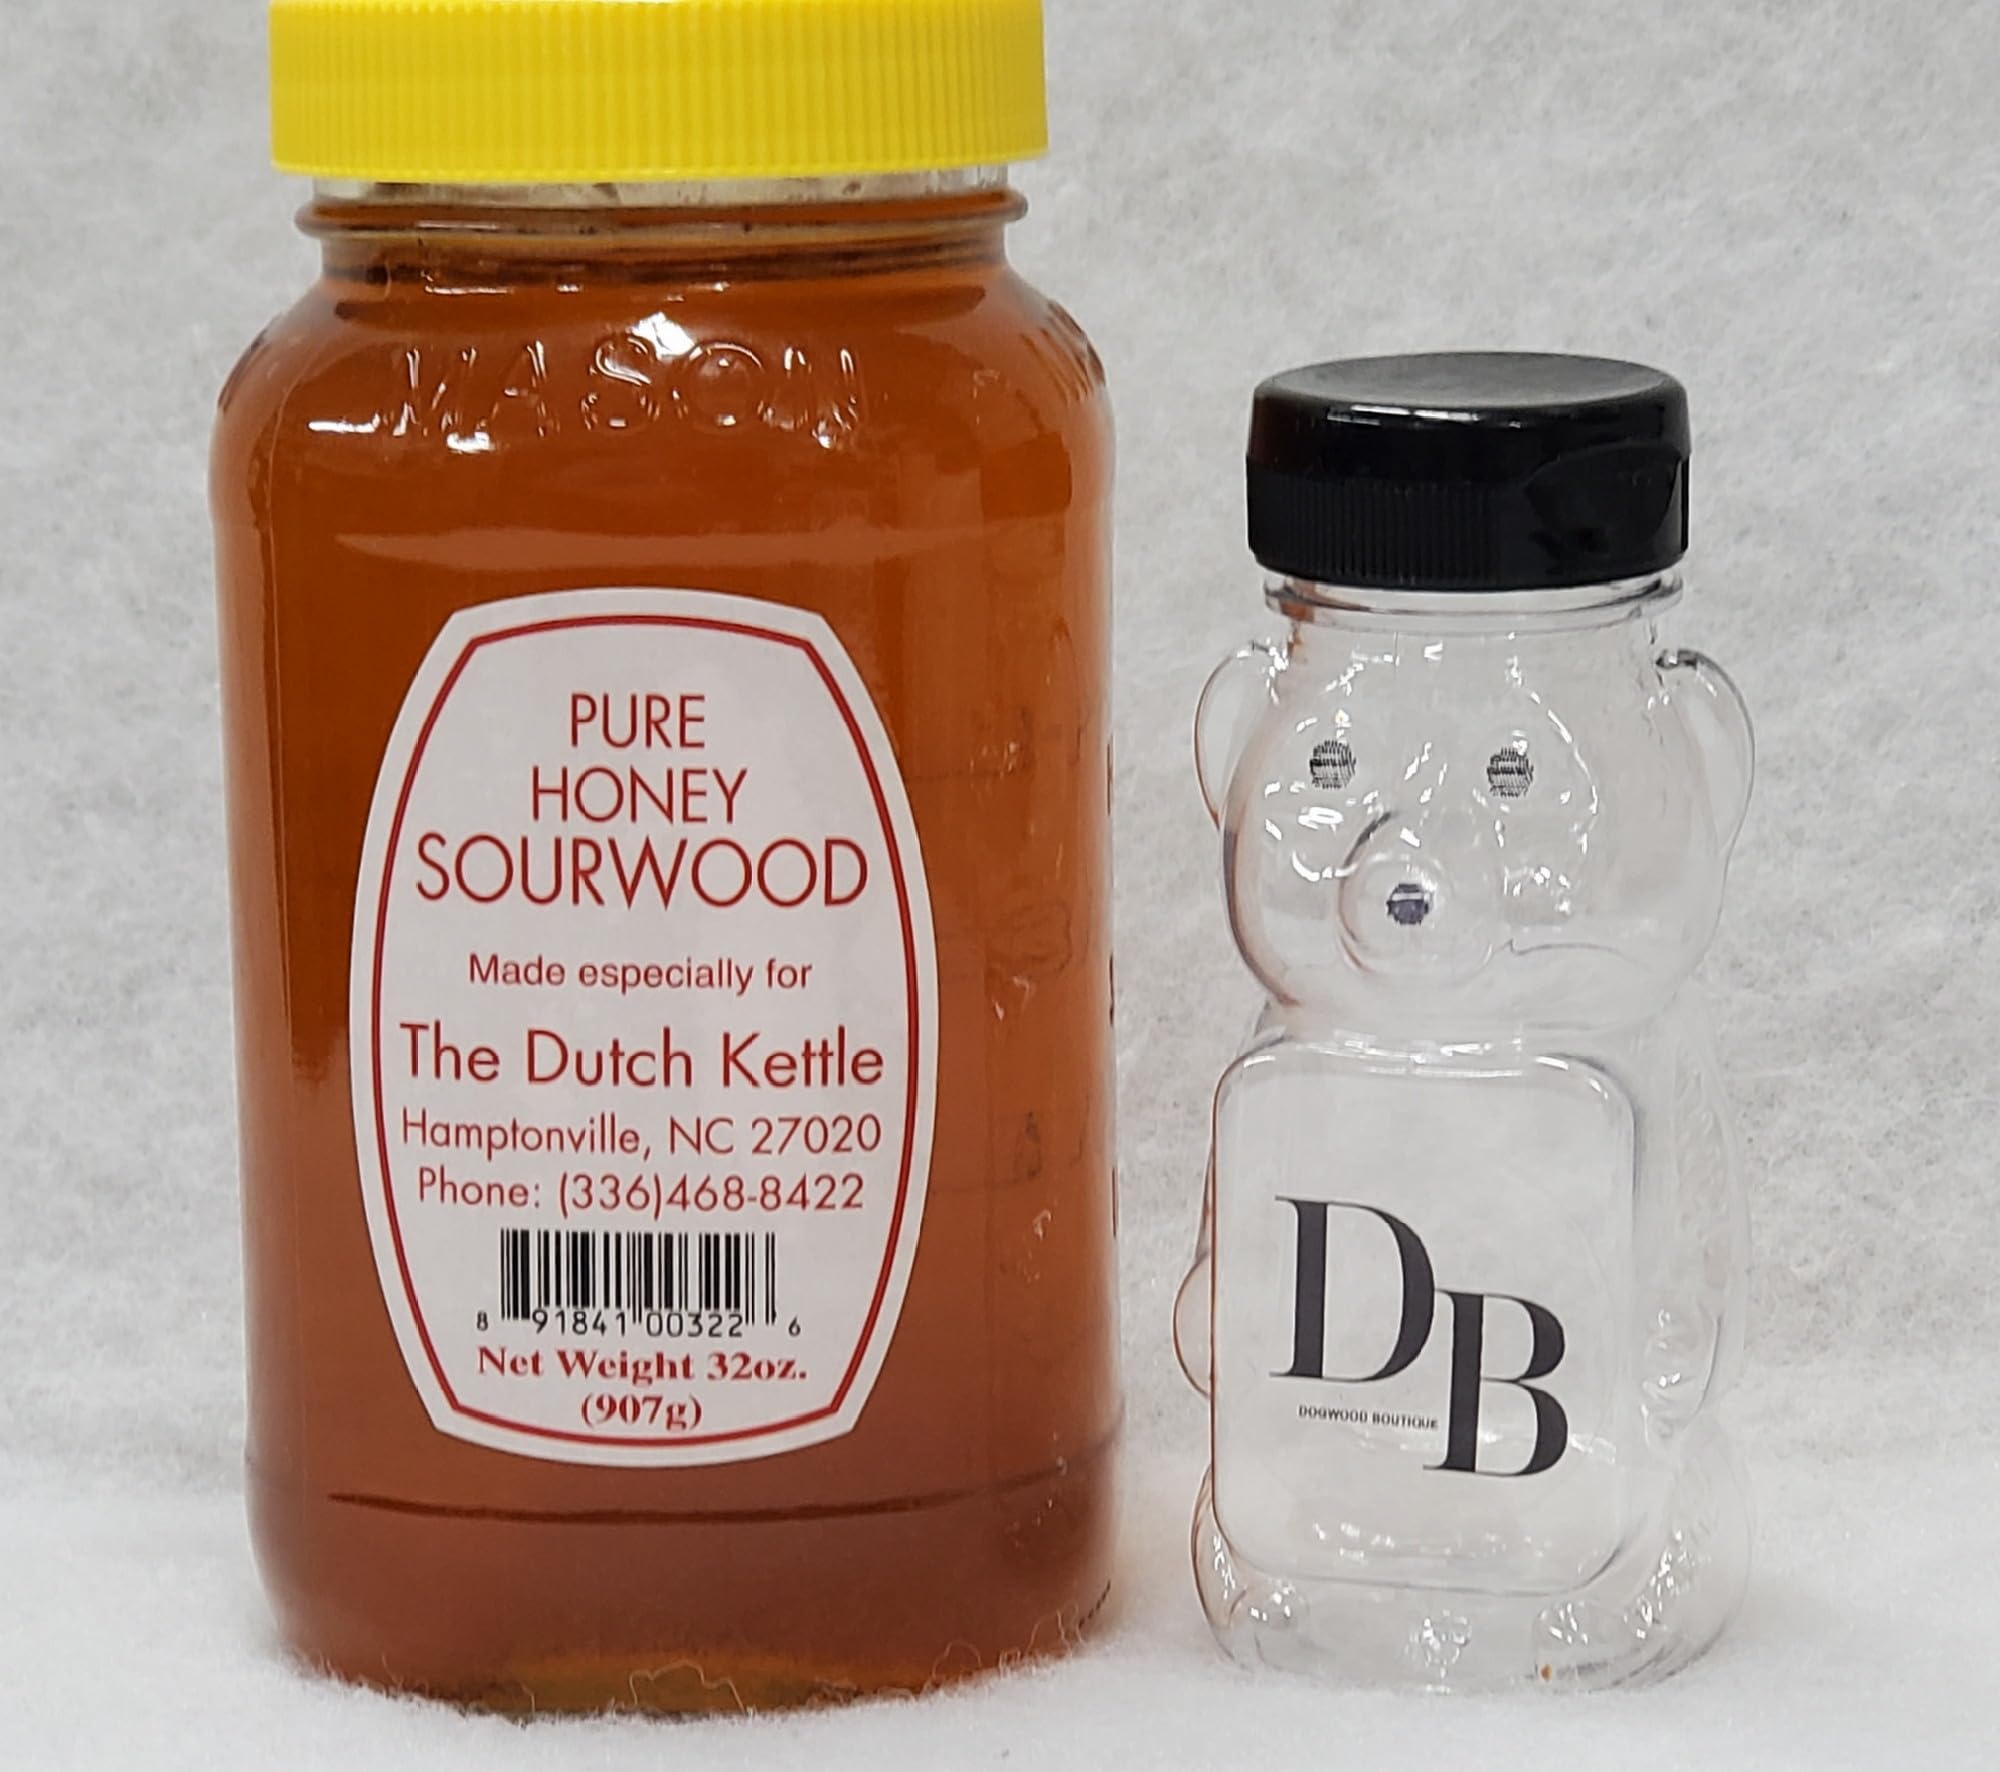
Item Name: Sourwood Honey for The Dutch Kettle 32 Oz. With Plastic Honey Bear Bottle
Bullet Point 1: Premium Quality: The Dutch Kettle Sourwood Honey is sourced from the finest sourwood blossoms, ensuring a pure and high-quality honey experience.
Bullet Point 2: Distinct Flavor Profile: Enjoy a rich and robust flavor with subtle hints of caramel, capturing the unique essence of sourwood tree blossoms.
Bullet Point 3: Packaged in a practical 32 oz. jar with a plastic honey bear bottle, making it easy to pour, store, and add a touch of sweetness to your favorite dishes.
Bullet Point 4: Versatile Usage: Elevate your culinary creations by using this honey as a natural sweetener in tea, drizzled over yogurt, or incorporated into various recipes for a delightful twist.
Bullet Point 5: Nature's Sweetest Gift: Indulge in the golden goodness of nature with The Dutch Kettle, where every squeeze of the iconic honey bear bottle brings you the pure and irresistible sweetness of sourwood honey.
Bullet Point 6: It's recomended that children under 1 years of age should not consume raw honey
Product Description: Introducing The Dutch Kettle Sourwood Honey, a pure and delightful honey experience in a convenient 32 oz jar and comes with a plastic honey bear bottle. Sourced from the finest sourwood blossoms, this honey boasts a distinct flavor profile that sets it apart from the rest. Whether you're adding a spoonful to your morning tea, drizzling it over yogurt, or using it as a natural sweetener in your favorite recipes, The Dutch Kettle Sourwood Honey is sure to elevate your culinary creations. Indulge in the unparalleled taste of premium honey with every squeeze of this iconic bear-shaped bottle. Experience the natural goodness of Sourwood Honey where quality meets sweetness in every drop. Add this 32 oz jar to your pantry and enjoy the pure, golden goodness of nature's sweetest gift.
Value: nan
Unit: None

Price: 41.99